Yuhuan

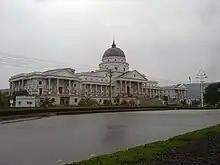
Yuhuan court house

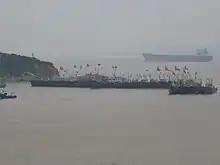
Fishing boats in the harbour of Xiandie village in south Yuhuan.

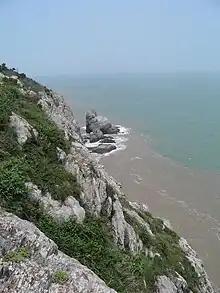
Daludao.

Yuhuan consists of numerous islands as well as a mainland part. Yuhuan Island is the largest island, and has maximum elevation of . Yuhuan Island is nowadays connected to the mainland with dikes and reclaimed land. Other islands include Daludao, which has been developed as a recreational area. The island has a network of footpaths and touristic sights, a beach, and a hotel.